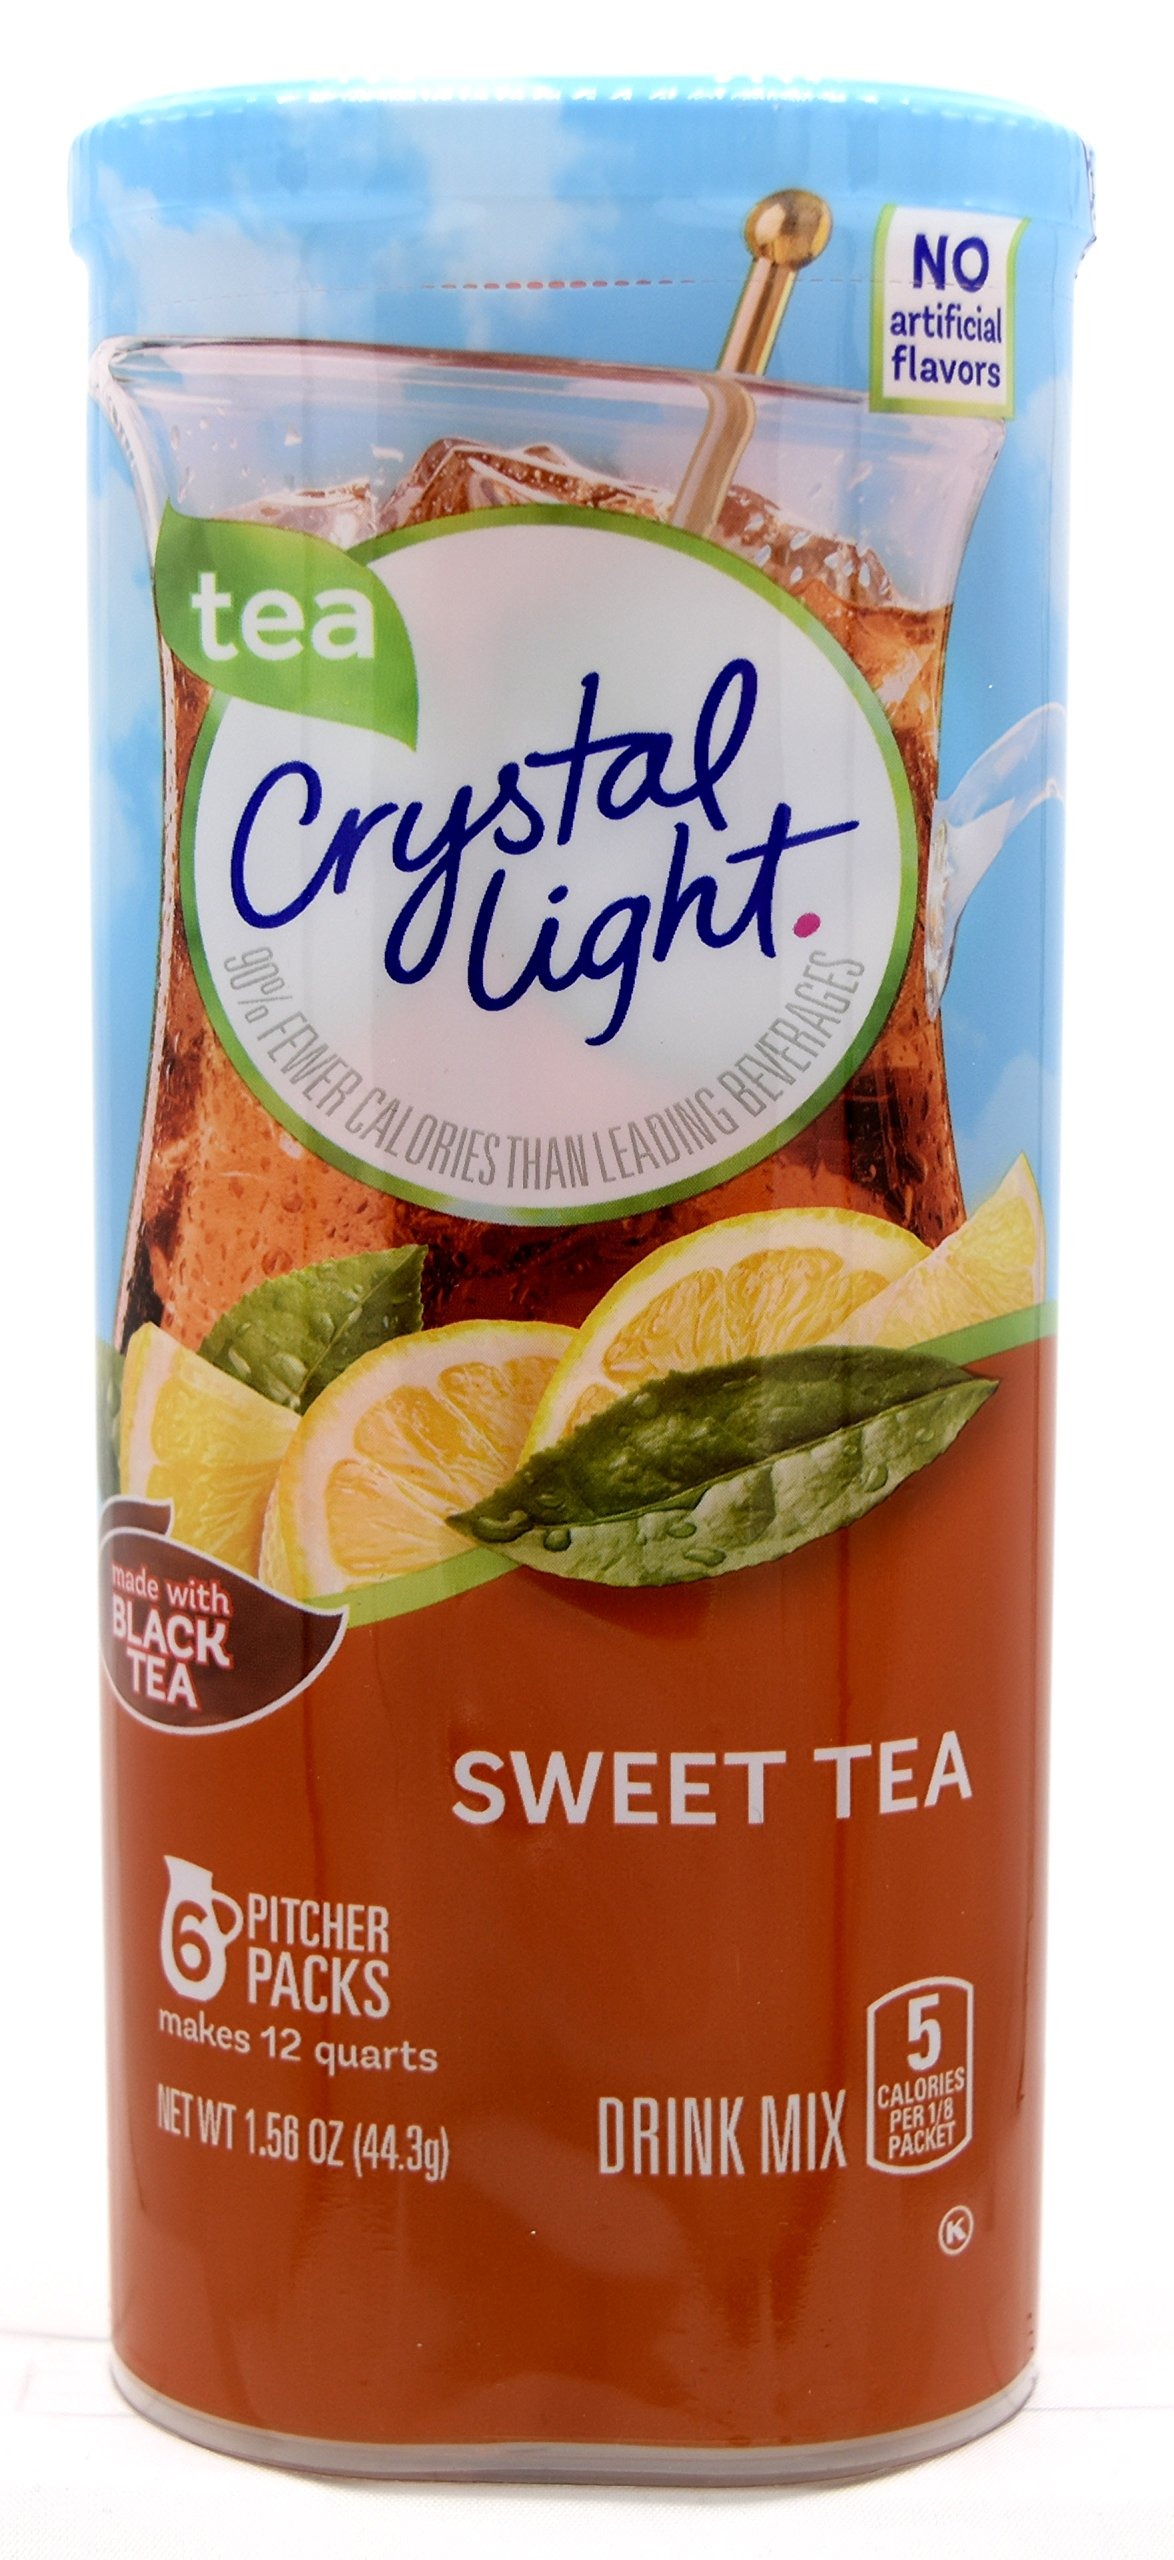
Item Name: Crystal Light Sweet Tea, 12-Quart 1.56-Ounce Canister (Pack Of 3)
Bullet Point 1: Each Canister Contains 6 2-Quart (6 2-liter) Packets
Bullet Point 2: 99% Caffeine Free (10 mg Caffeine Per Serving)
Bullet Point 3: Low in Sodium and Kosher
Bullet Point 4: Each 8 Ounce Serving Contains 5 Calories
Product Description: Crystal Light turns the water you need into the water you will love. It transforms ordinary water with fabulous fruit flavors and tantalizing teas. Each sip is the perfect way to refresh, renew and satisfy your thirst for something different.
Value: 4.68
Unit: Ounce

Price: 31.93